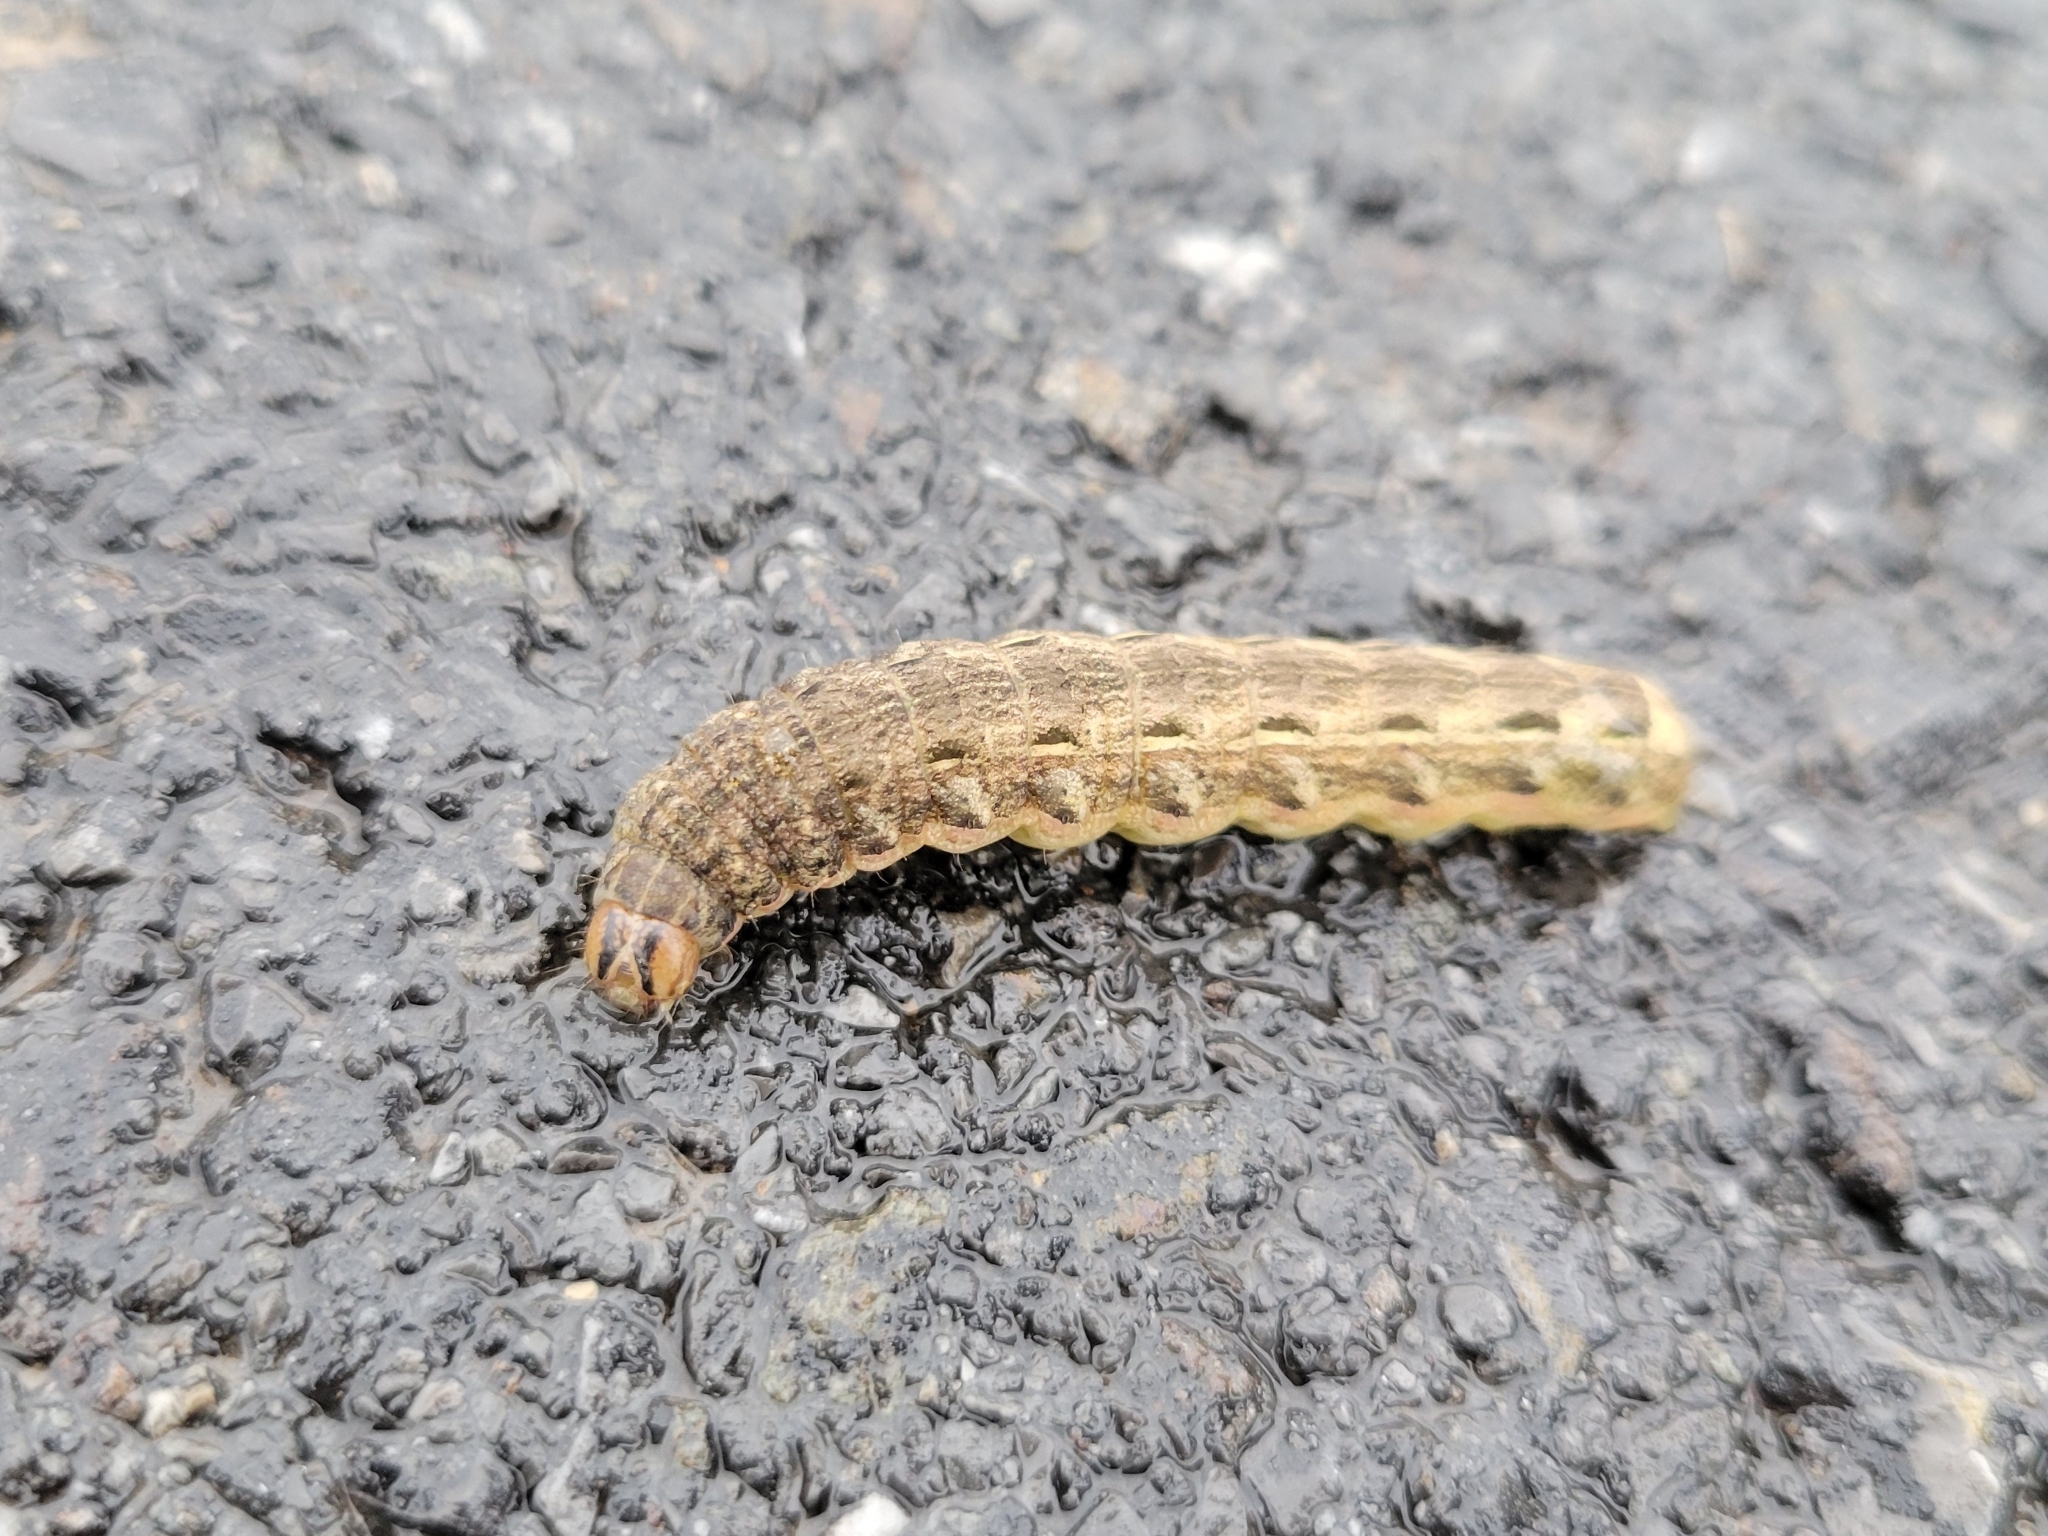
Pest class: cutworms